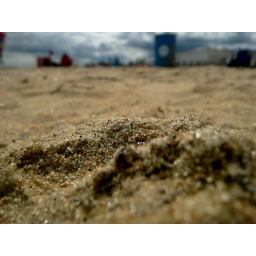
sand in my shoes